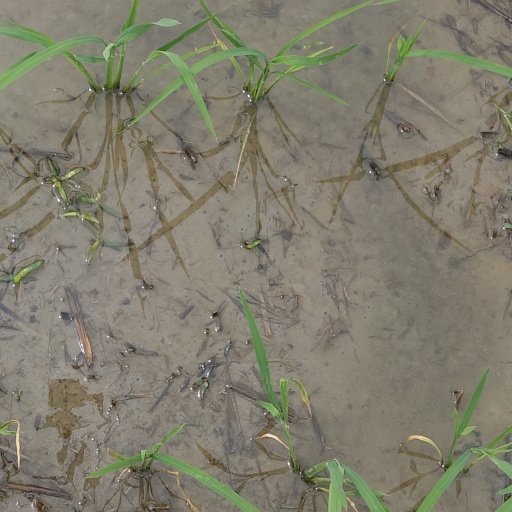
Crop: rice